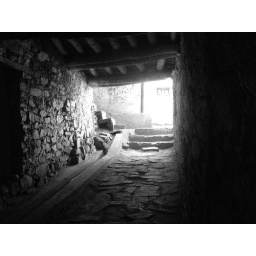
at a monestary in india, near leh. liked the way the light shone on the stones and showed up in balck and white